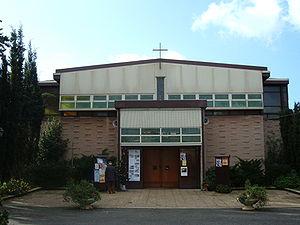
Le titre cardinalice de Sant'Atanasio a Via Tiburtina est érigé par le pape Jean-Paul II le 28 juin 1991 et rattaché à l'église homonyme construite en 1961 dans le quartier romain de Pietralata.
L'église Sant'Atanasio a Via Tiburtina est une église paroissiale de Rome située via Achille Benedetti dans le quartier Pietralata. Construite dans la seconde moitié du XXᵉ siècle, elle est dédiée à Athanase d'Alexandrie.